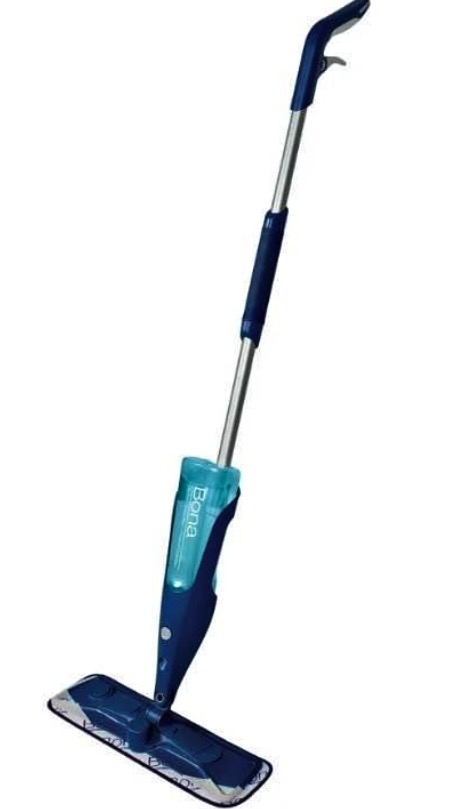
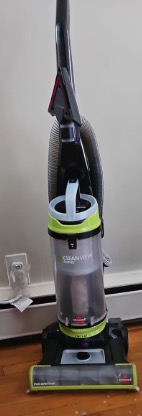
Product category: items_vacuum
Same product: no